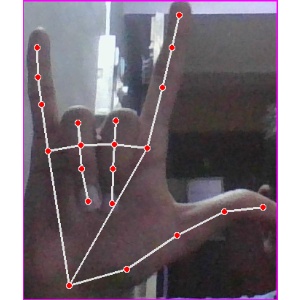
अक्षर: व